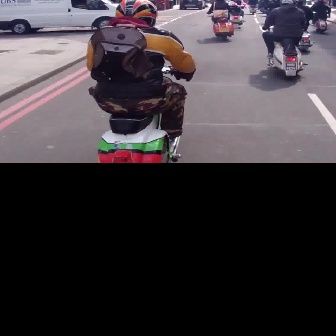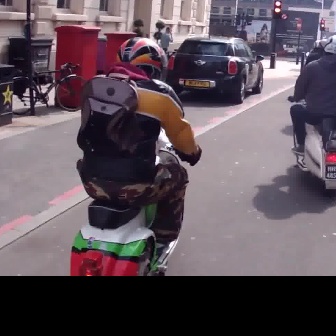
  Please identify the target specified by the bounding box [97,65,194,162] in the first image and locate it in the second image. Return the coordinates in [x_min,y_min,x_max,y_max] format.
Answer: [69,143,201,275]